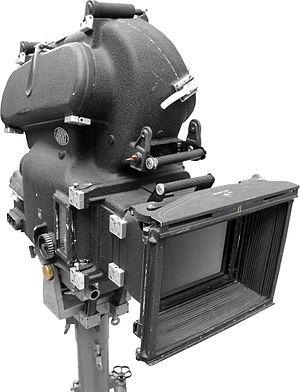
Un prisme anamorphique est un système optique permettant de dilater ou de compresser un faisceau de lumière collimaté, dans une seule direction de l'espace. Il s'agit d'un outil étroitement lié au phénomène d'anamorphose.
Krasnogorsk est une marque de caméra soviétique. Son modèle le plus connu est la Krasnogorsk-3.
Guyancourt est une commune française située dans le département des Yvelines en région Île-de-France à 20 km au sud-ouest de Paris. Elle fait partie de la communauté d'agglomération de Saint-Quentin-en-Yvelines.